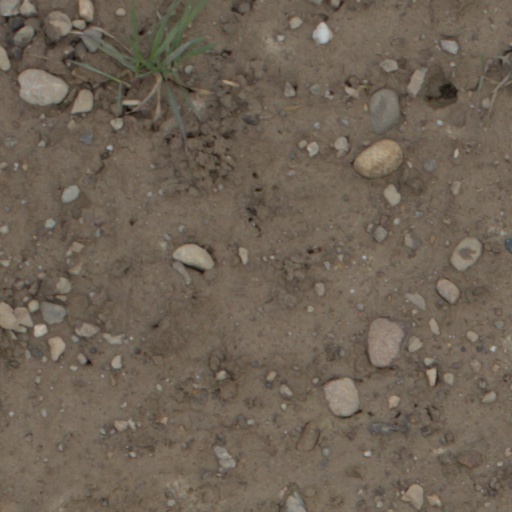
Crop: wheat